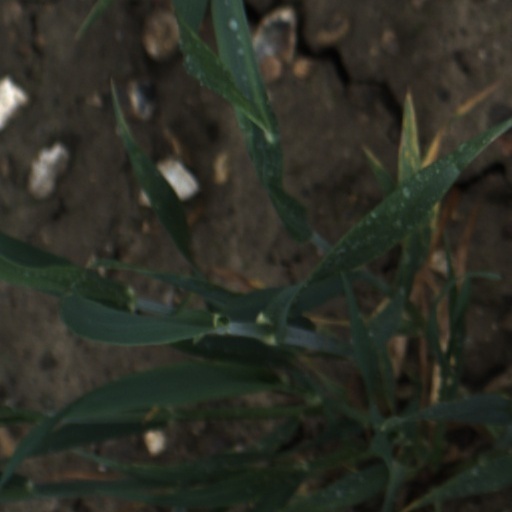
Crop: wheat